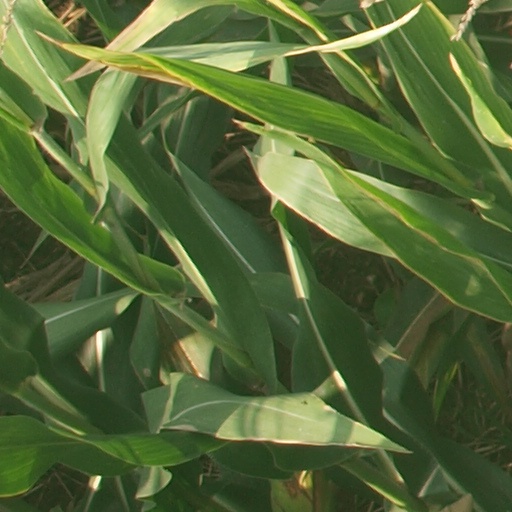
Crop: maize; corn